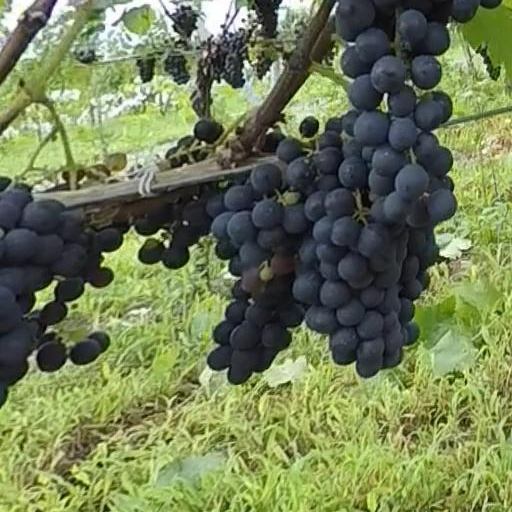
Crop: grape